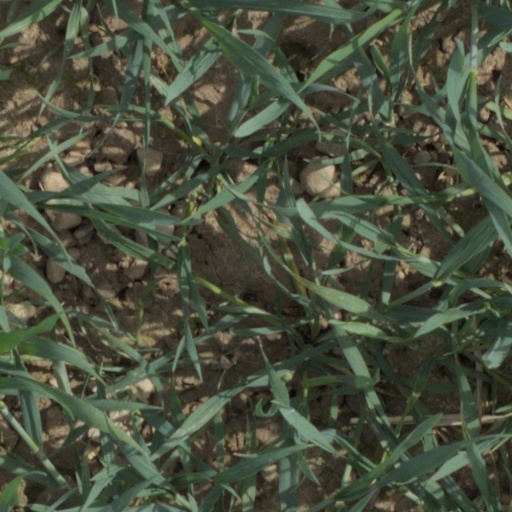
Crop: wheat